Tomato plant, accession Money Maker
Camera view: tilt-top (135 deg); turntable rotation: 240 degrees
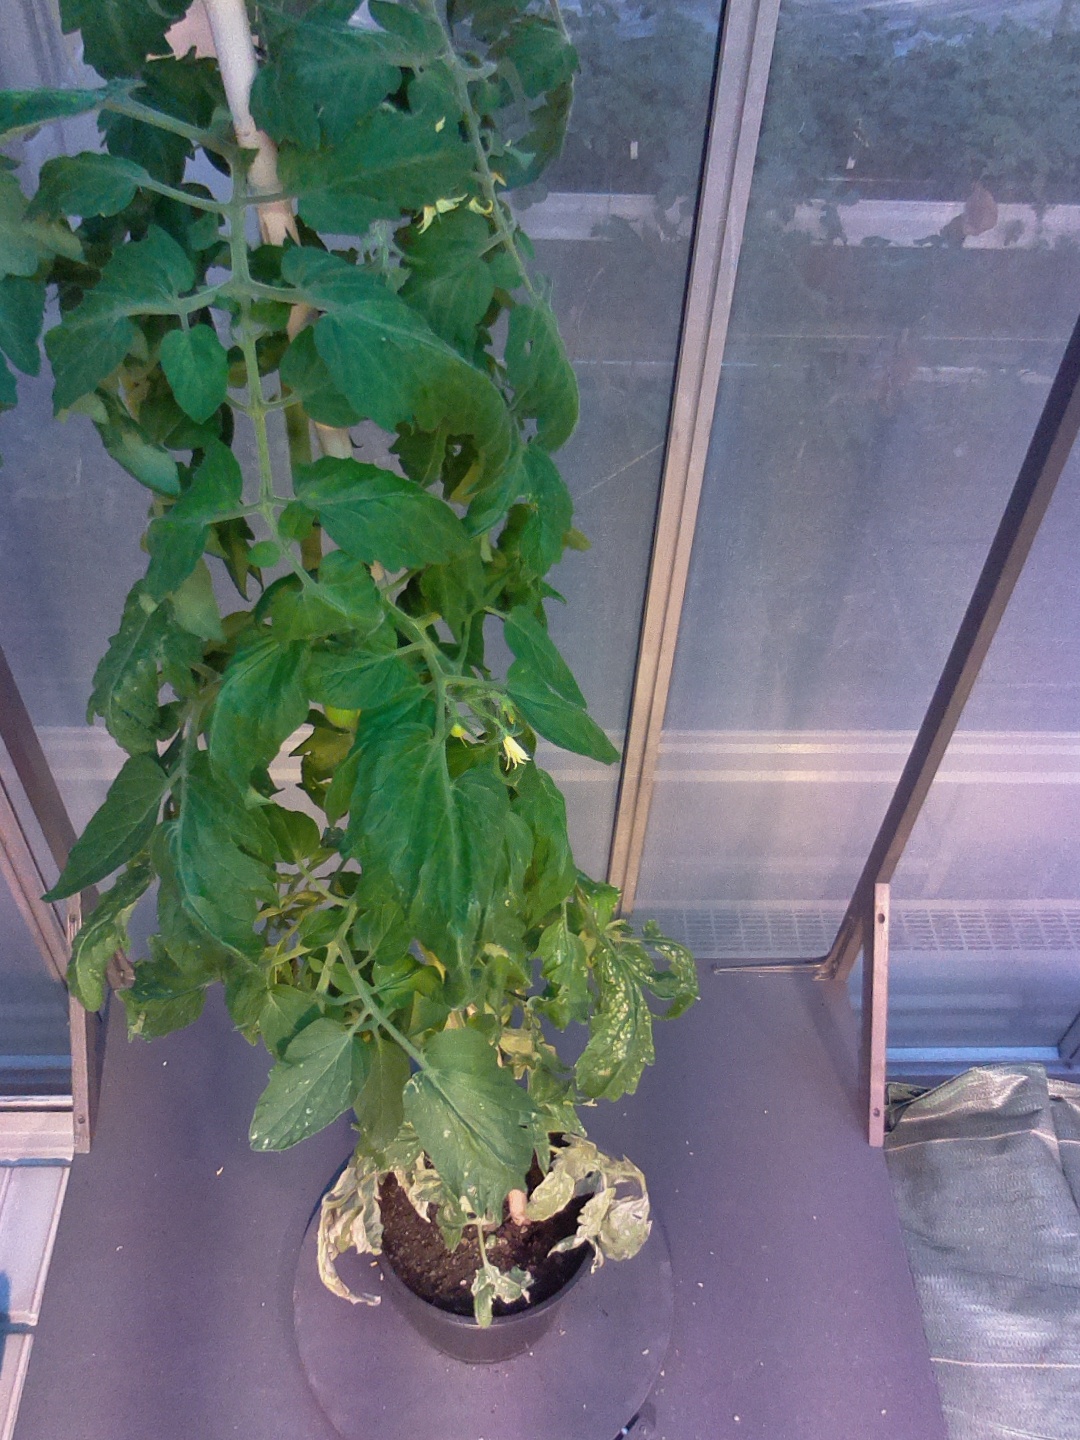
BBCH growth stage 67: Full flowering, 70%-80% of flowers open, more petals falling